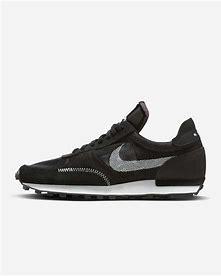
Brand: Nike
Model: Dbreak Type